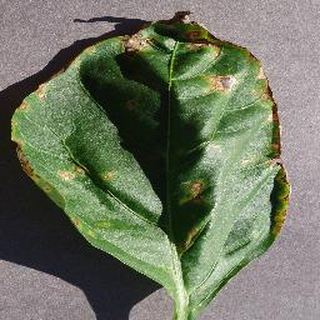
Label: bell_pepper_bacterial_spot